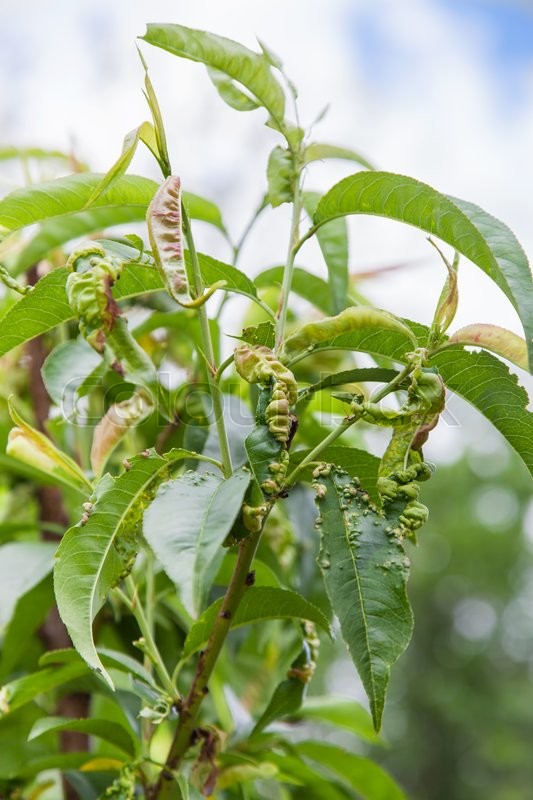
Plant: Peach
Disease: peach leaf curl